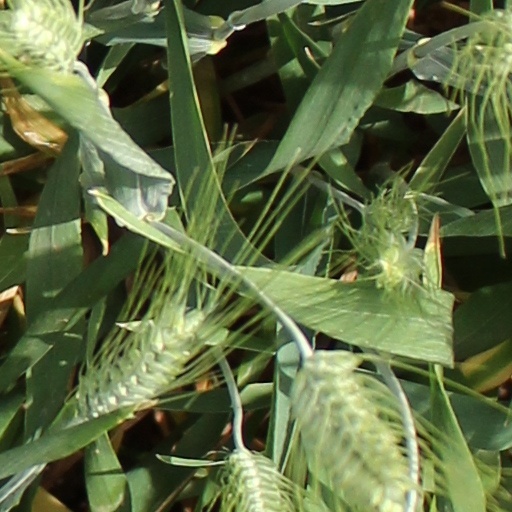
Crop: wheat